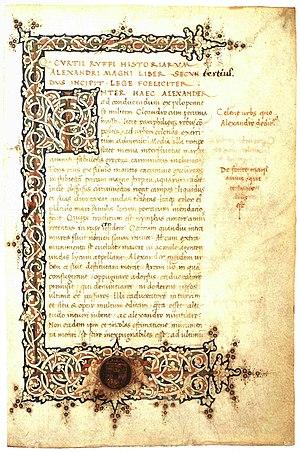
Alexandre le Grand ou Alexandre III, né le 21 juillet 356 av. J.-C. à Pella et mort le 11 juin 323 av. J.-C. à Babylone, est un roi de Macédoine et l'un des personnages les plus célèbres de l'Antiquité. Fils de Philippe II, élève d'Aristote et roi de Macédoine à partir de 336, il devient l'un des plus grands conquérants de l'histoire en prenant possession de l'immense empire perse et en s'avançant jusqu'aux rives de l'Indus.